Antonino Pietro Gullotti

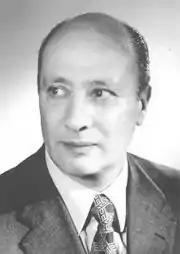
Antonino Pietro Gullotti

He was one of the founders of the Dorothean faction of Christian Democracy in 1958, he got closer and closer to Aldo Moro and Benigno Zaccagnini and later to Ciriaco De Mita.